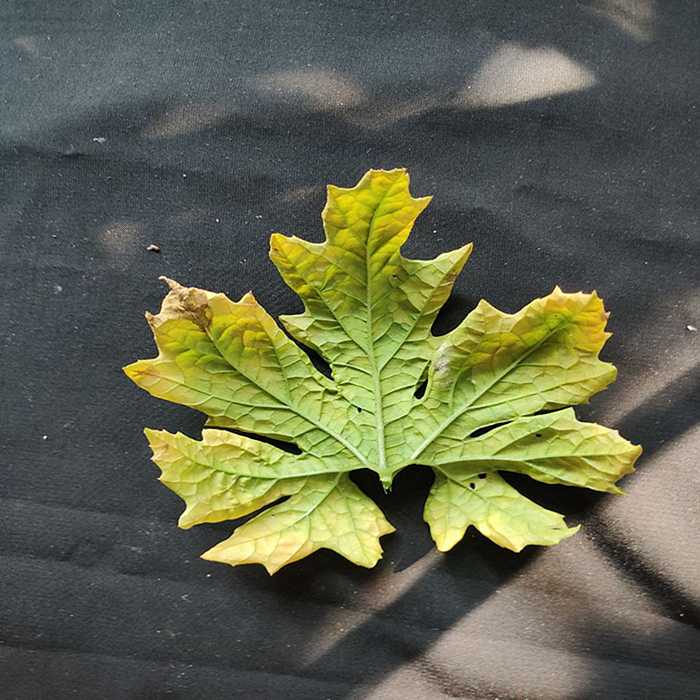
Plant: Bitter Gourd
Label: Fusarium wilt